Parchment paper

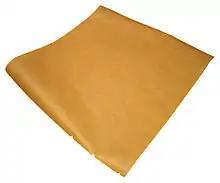
Parchment paper for baking

Parchment paper, also known as baking paper, is a cellulose-based paper whose material has been processed so as to obtain additional properties such as non-stickiness, grease resistance, resistance to humidity and heat resistance. It is commonly used in baking and cooking as a disposable non-stick paper. It is greaseproof paper that can be used for several different applications, its surface prevents the food from sticking, and also is highly heat-resistant with some brands capable of temperatures up to . It should not be confused with waxed paper, which is paper that has been coated with wax.